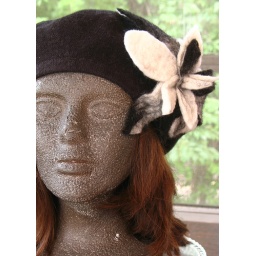
High contrast drama on this beret embellished with a wet-felted flower in wintery white and black.